Canadian Expeditionary Force artillery from Prince Edward Island

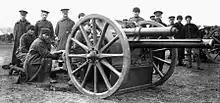
A Canadian Artillery Ordnance QF 18-pounder Field Gun at Camp Valcartier in 1914

A number of militia artillery batteries were raised in Prince Edward Island from 1875. When the First World War broke out, three battery-sized units were raised and deployed from the island as part of the Canadian Expeditionary Force.